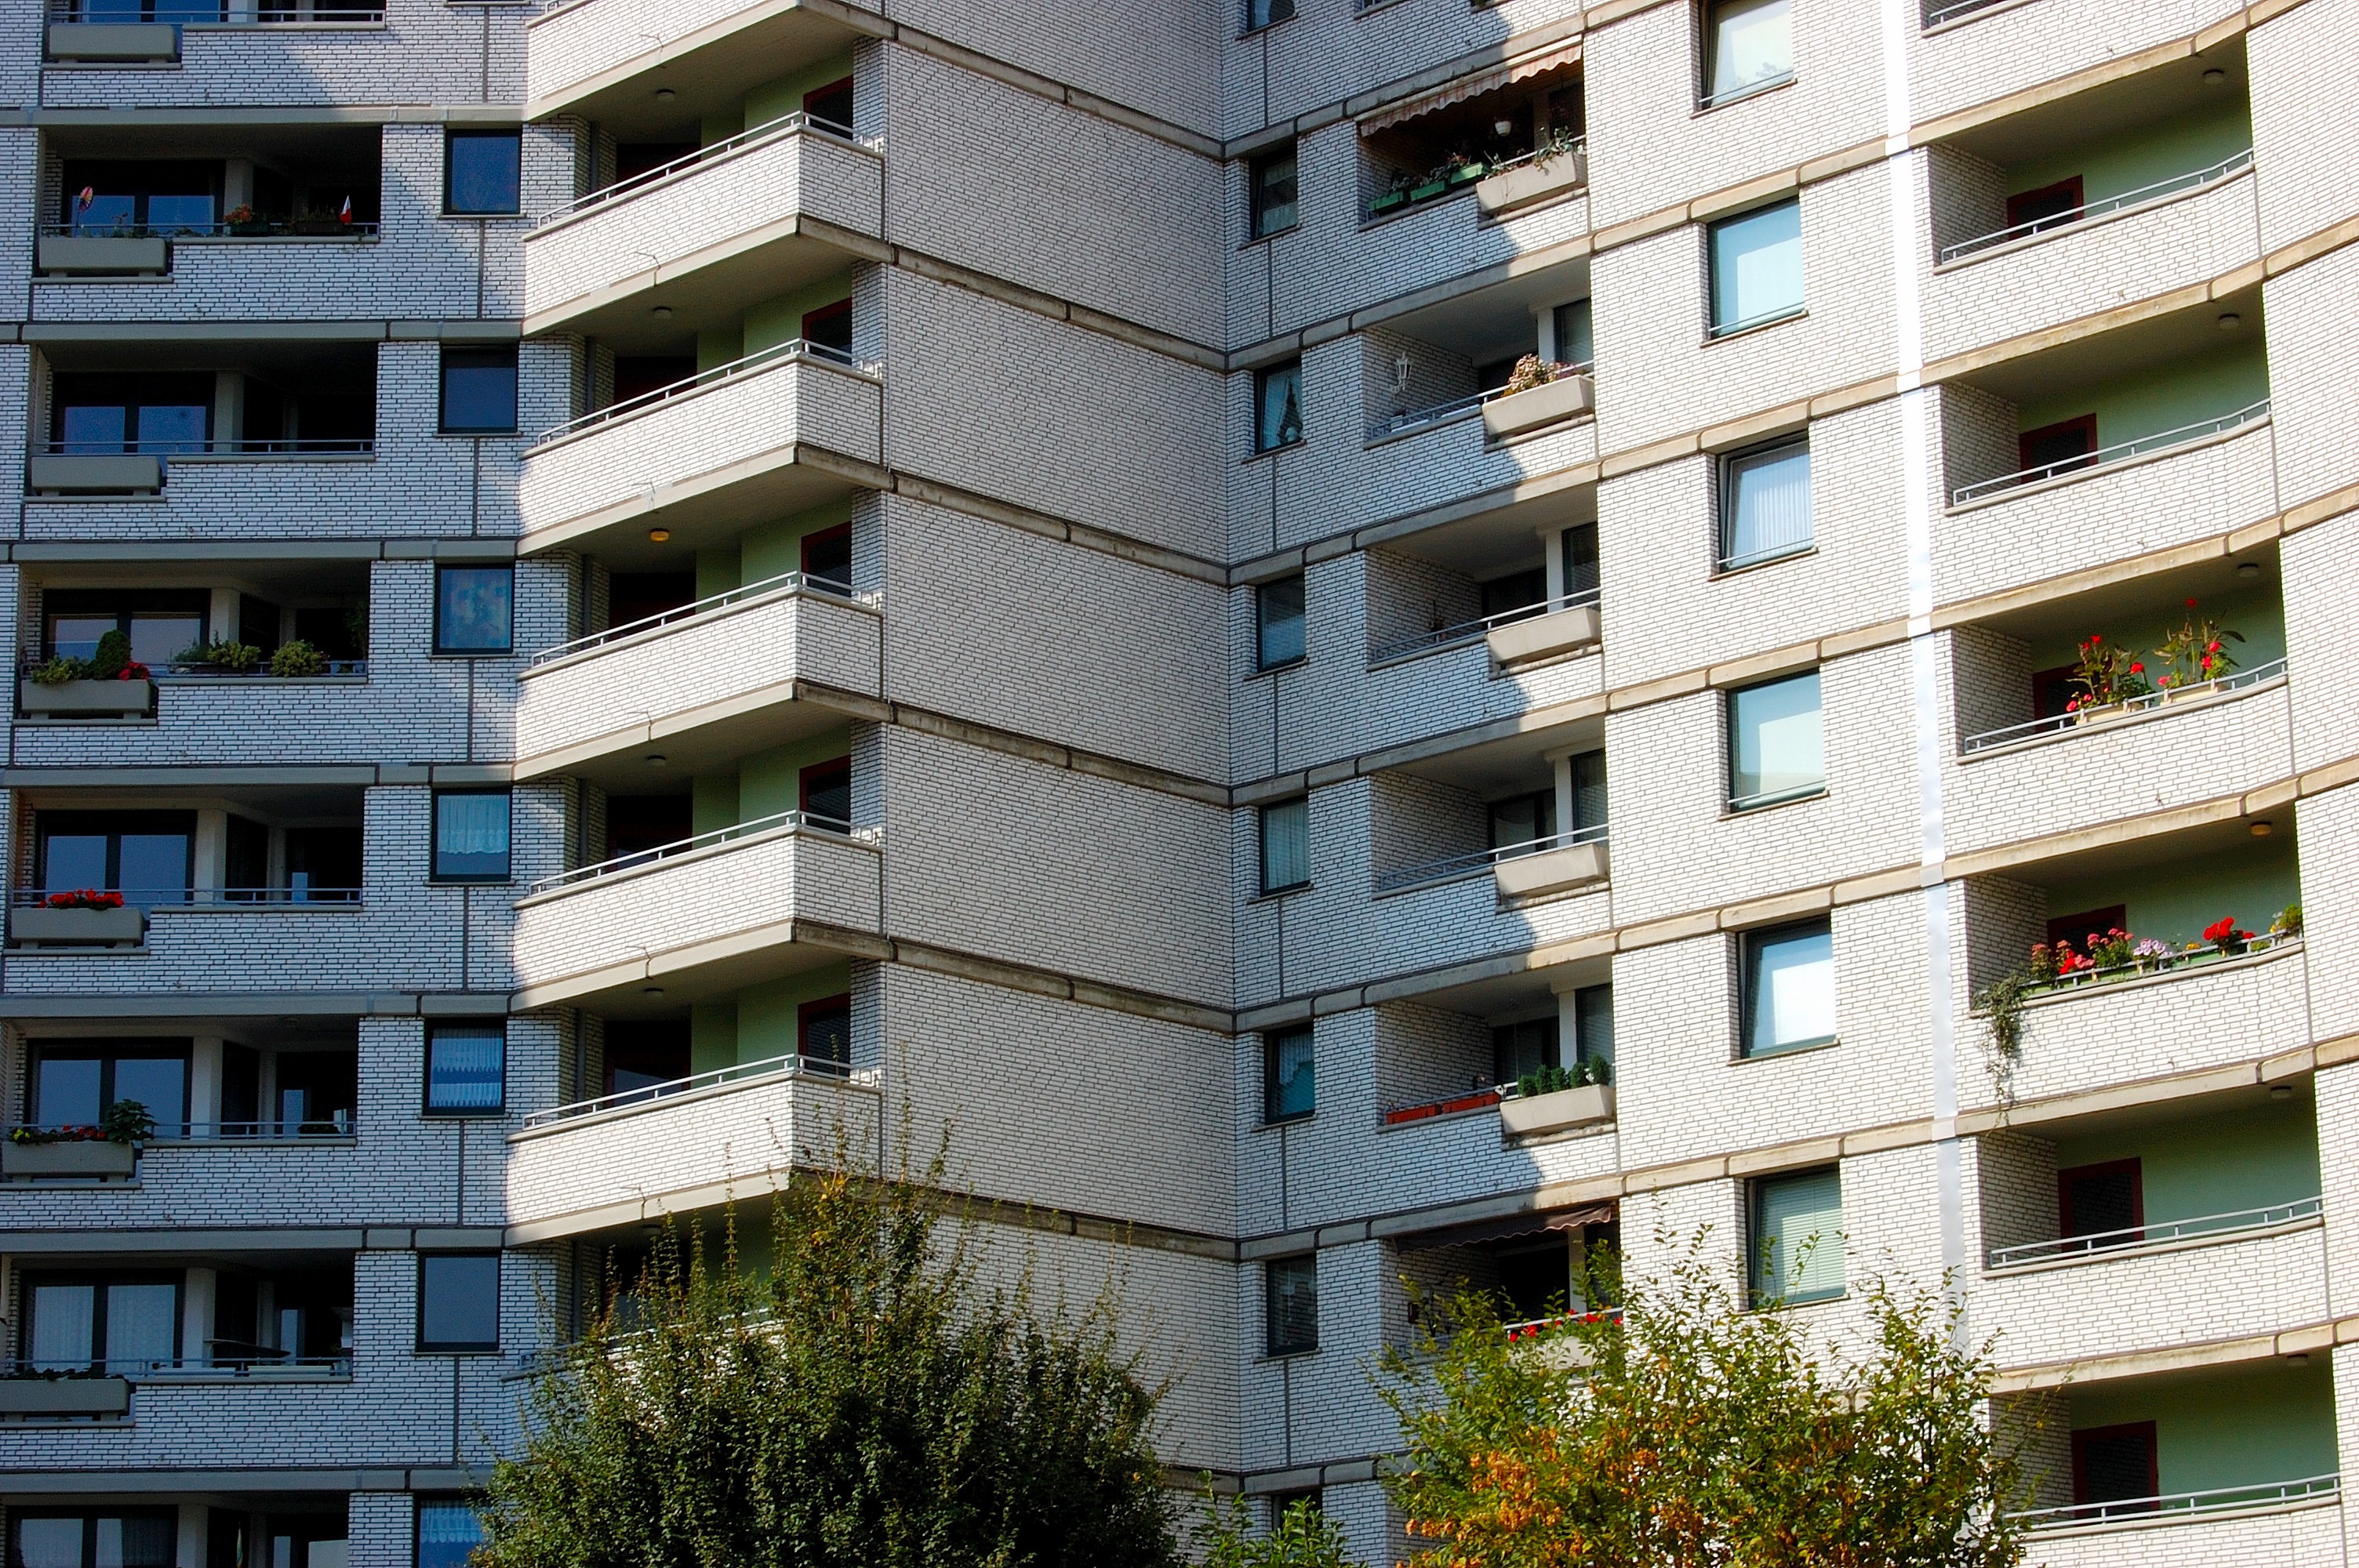
architecture, building, skyscraper, downtown, balcony, facade, property, gate, apartment, tower block, gelsenkirchen, condominium, neighbourhood, block of flats, urban area, residential area, city block